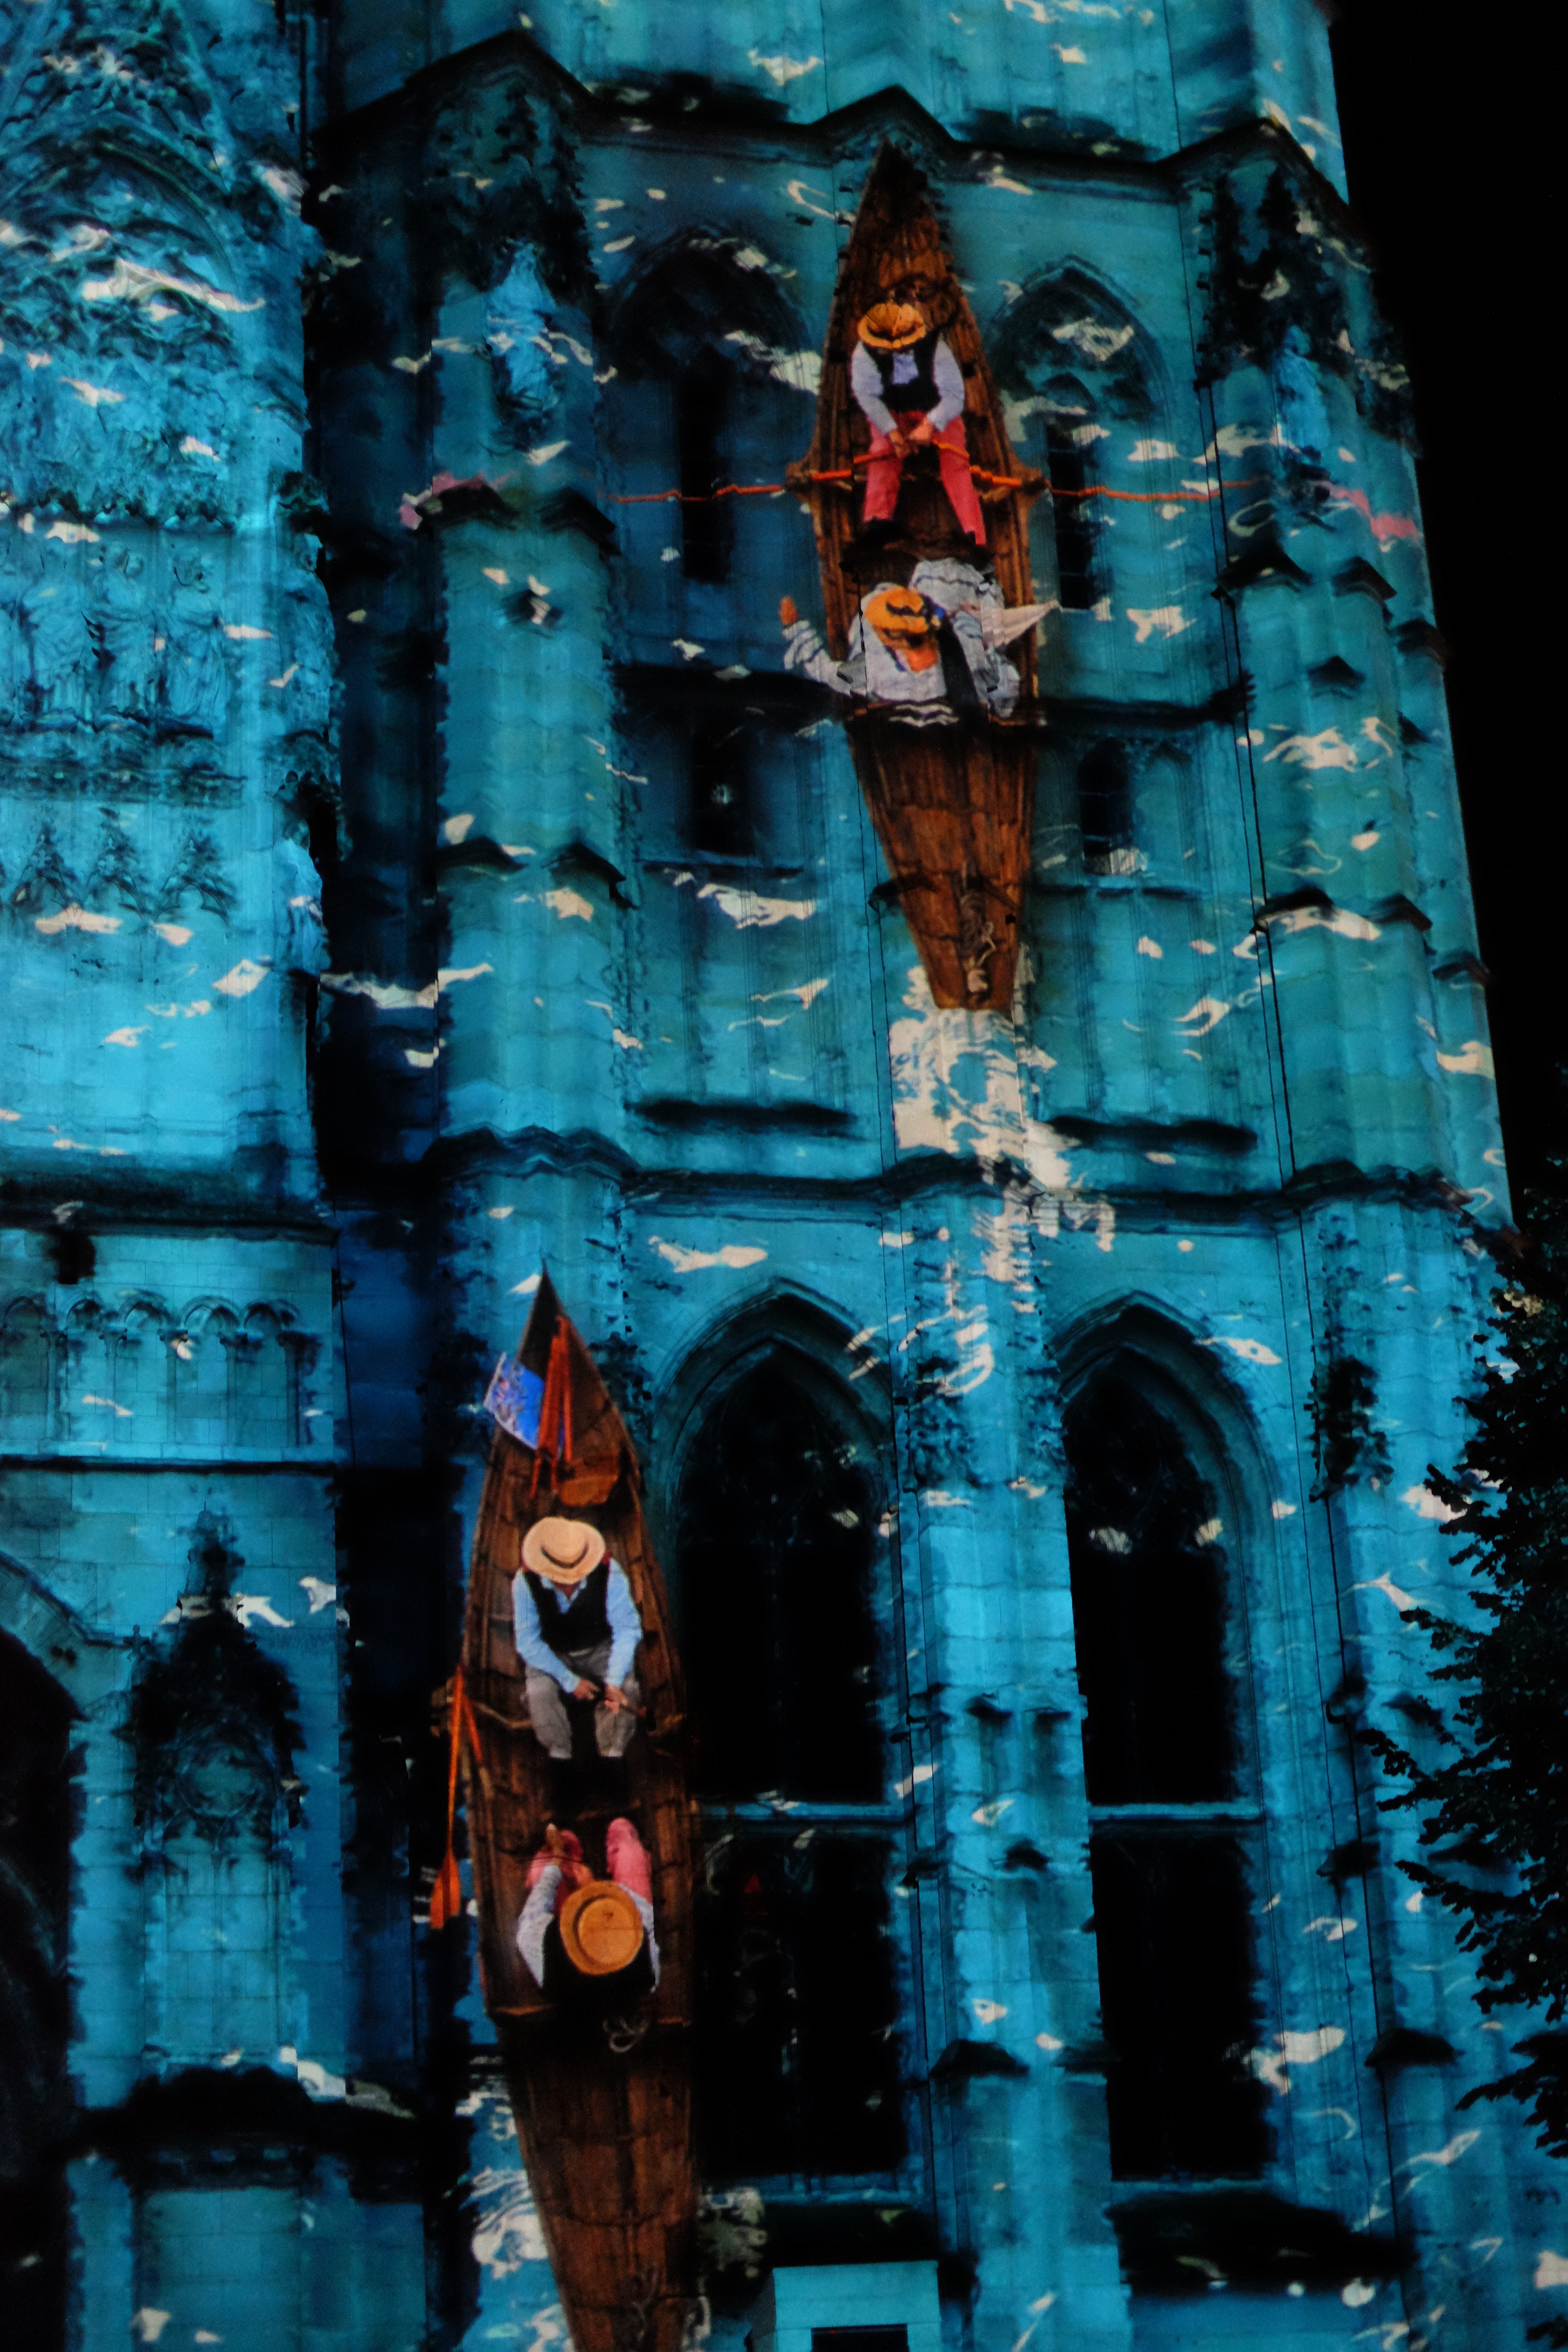
building, france, statue, color, show, blue, cathedral, sculpture, art, temple, rouen, nocturne